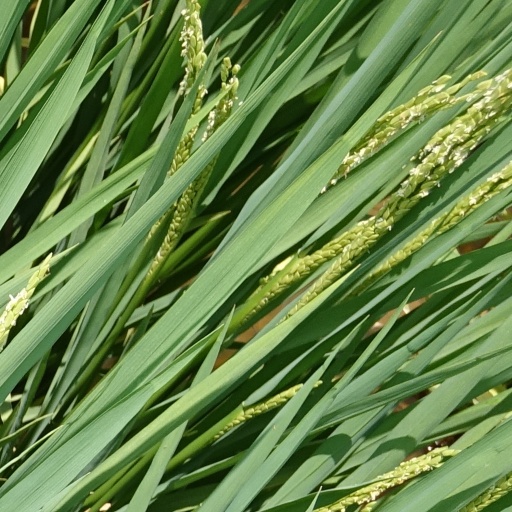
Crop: rice